Muscovite–Lithuanian Wars

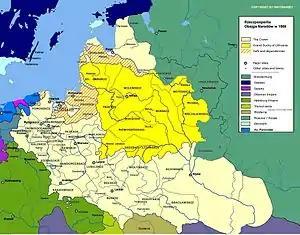
Polish–Lithuanian Commonwealth in 1569

Despite the peace treaty, the relationship between the two countries remained tense. Sigismund I demanded Michael Glinski's extradition for trial, while Vasili III demanded better treatment of his widowed sister Helena. Vasili also discovered that Sigismund was paying Khan Meñli I Giray to attack the Grand Duchy of Moscow. At the same time, Albert of Prussia became the Grand Master of the Teutonic Order and was unwilling to acknowledge Poland's suzerainty as required by the Second Peace of Thorn (1466). The tension eventually resulted in the Polish–Teutonic War (1519–1521) and allied Maximilian I, Holy Roman Emperor with Vasili III.